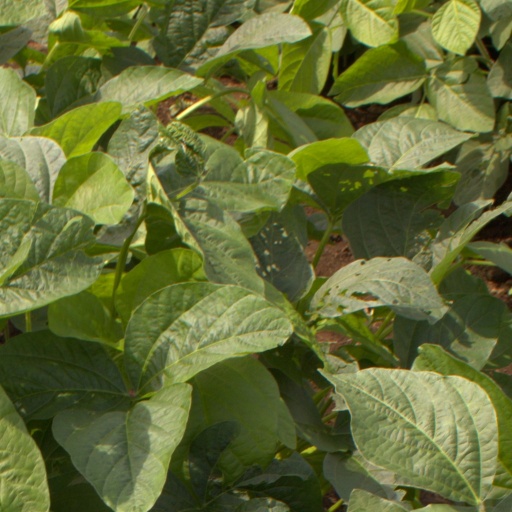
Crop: soybean